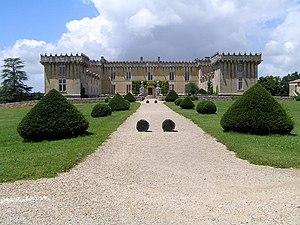
Cherves-Richemont est une commune du Sud-Ouest de la France située dans le département de la Charente. Cette commune compte 2 420 habitants d'après le dernier rescensement en 2008. Elle s'étend sur 37,9 km² pour une densité de 63,5 hab./km².
Le département de la Charente est une terre de tradition culturelle et littéraire.
Cet article contient une liste non exhaustive des châteaux du département de la Charente, correspondant à l'ancienne province de l'Angoumois, avec parties de Saintonge à l'ouest, Périgord au sud-est, Limousin à l'est et Poitou au nord.